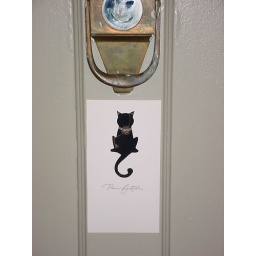
the sign on the door as people came in